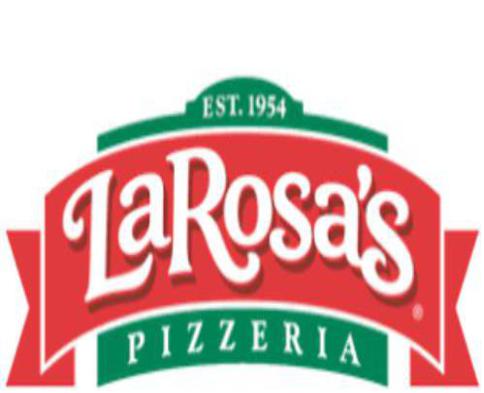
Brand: larosa's pizzeria
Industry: Food